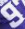
Number: 9